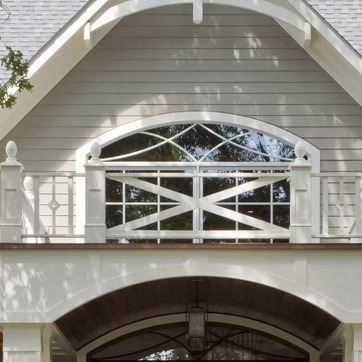
Material: glass